Xiaohe Cemetery

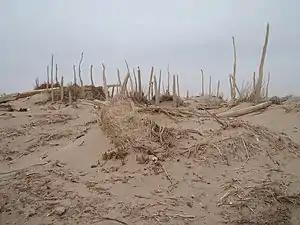
The site of the cemetery; the vertical posts indicate the tomb locations

A local hunter named Ördek found the site around 1910. Later, in 1934, with Ördek's help, Swedish explorer and archeologist Folke Bergman located the site which he named Xiaohe, "little river", after a nearby tributary of the Kaidu River. The tomb complex appeared as a small oval mound, and the top of the burial mound was covered with a forest of erect wooden posts whose tops had been splintered by strong winds. Oar-shaped wooden monuments and wooden human figures were found at the site. The coffins were assembled over the bodies which had become mummified. Bergman excavated 12 burials and recovered approximately 200 artifacts that were transported back to Stockholm. Bergman noted the surprising resemblance in the clothing, especially the fringed loin-cloths, to Bronze Age grave finds in Denmark, but dismissed any direct connection.